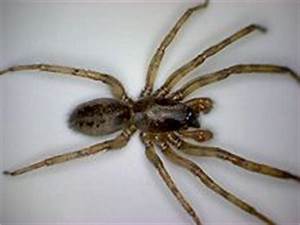
Label: ragno